Ananuri Bridge

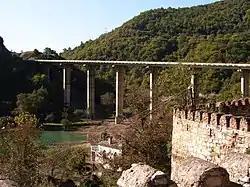
View of Ananuri Bridge from Ananuri Castle Complex

Ananuri Bridge ("ananuris khidi") is a bridge over the Aragvi River in 45 miles west of Tbilisi, capital of Georgia. The bridge links the Georgian Military Road which goes through the scenic historical Ananuri Castle Complex consisting of two castles joined by a crenellated curtain wall. It is visible from the Ananuri Castle.